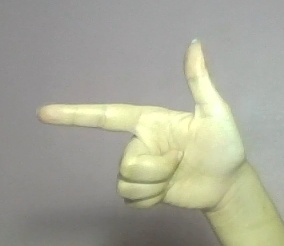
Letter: yaa